Tony Palmer (director)

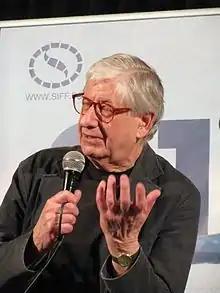
Tony Palmer at Sofia international Film Festival, March 2017.

In addition to films, Palmer has also directed in the theatre and in the opera house. After a debut at the Zurich Opera House in 1989 with "Peter Grimes" ("the high point of the season", "Neue Zürcher Zeitung"), he had a double triumph in Karlsruhe, "War and Peace", described as "marvellously suited to the stage and packed with impressive scenes and powerful outbursts of uninhibited activity". and again in Zurich with Berlioz's opera, "The Trojans" in 1990 ("marvellous" – London "Daily Express"). In Saint Petersburg, he directed the first performance in Russia for 80 years of "Parsifal", conducted by Valery Gergiev, with Alexey Steblyanko in the title role. He has also directed in Hamburg, Munich, Augsburg, Savonlinna, Berlin and Helsinki and recently became the first Western director ever to work at the Bolshoi in Moscow.